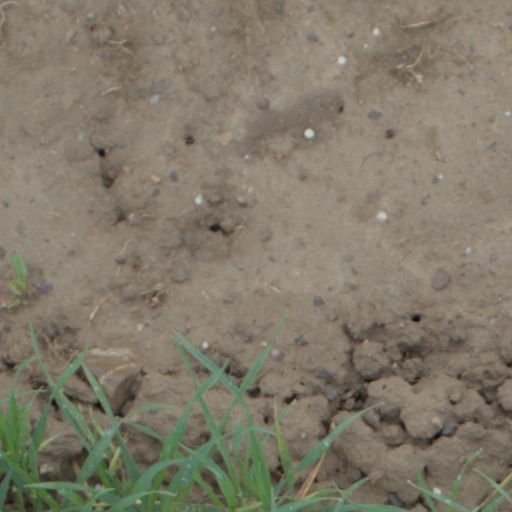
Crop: wheat